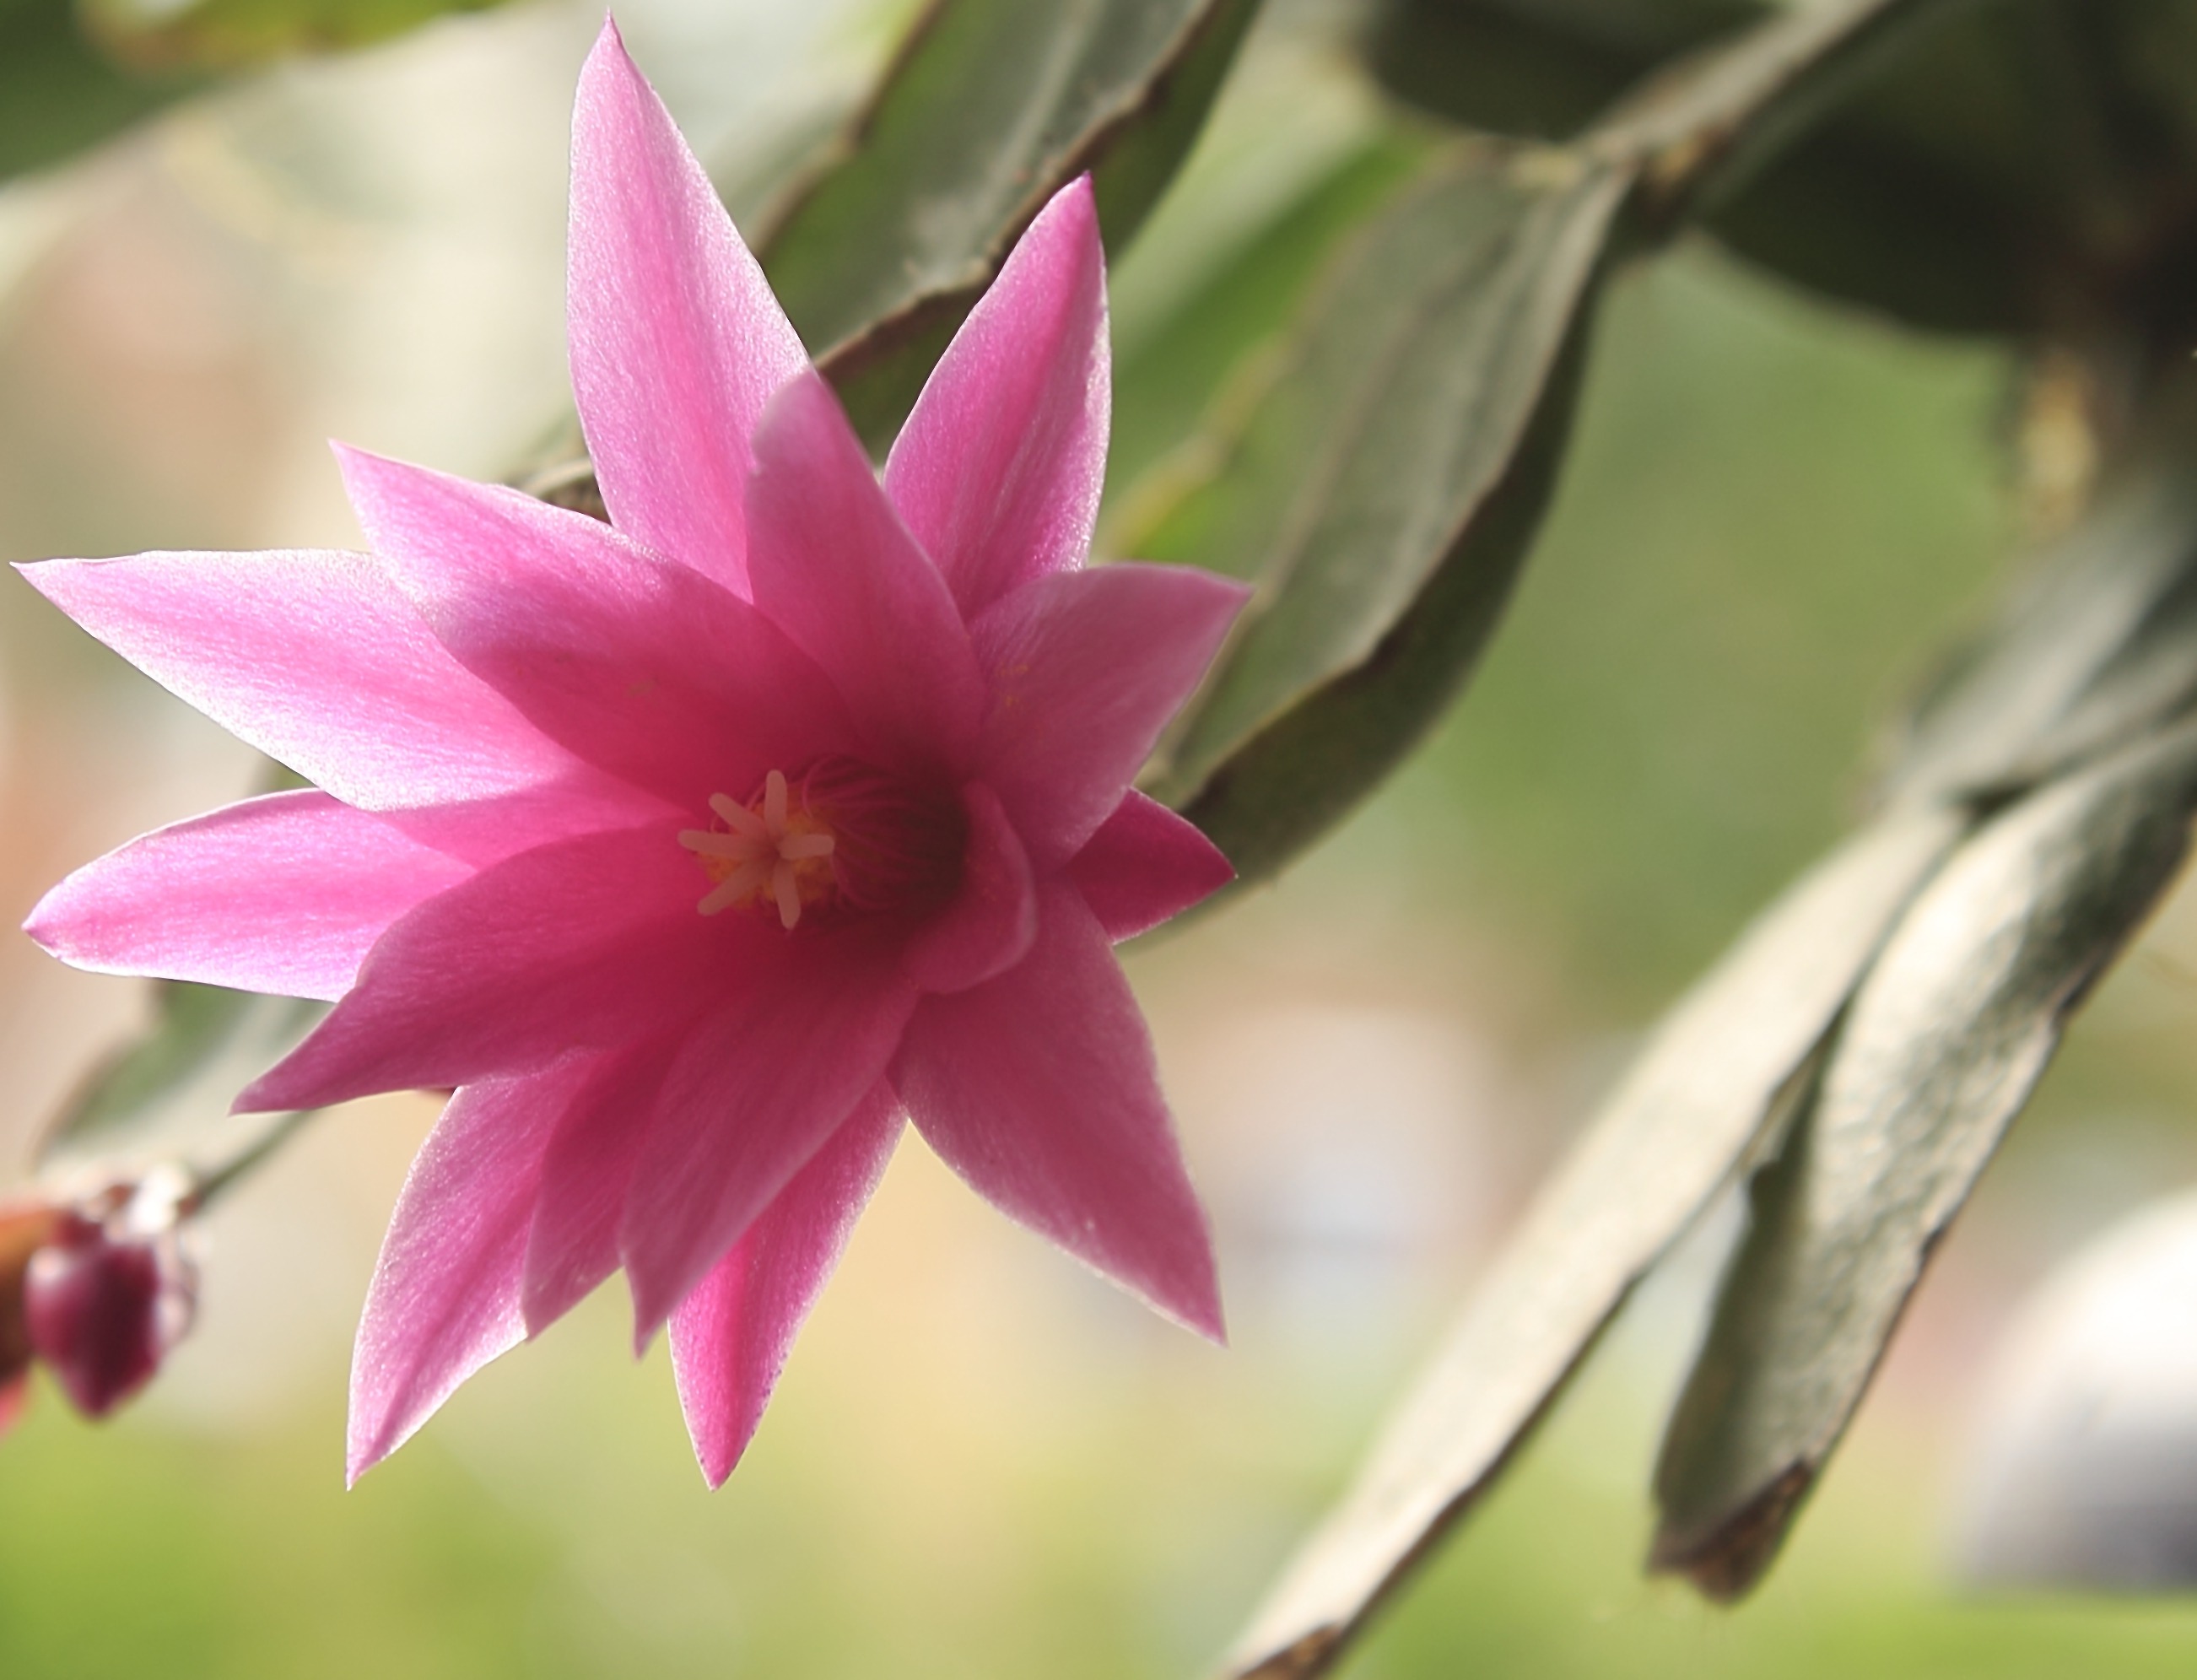
blossom, cactus, plant, flower, purple, petal, bloom, botany, flora, wildflower, close up, macro photography, flowering plant, cactus blossom, land plant